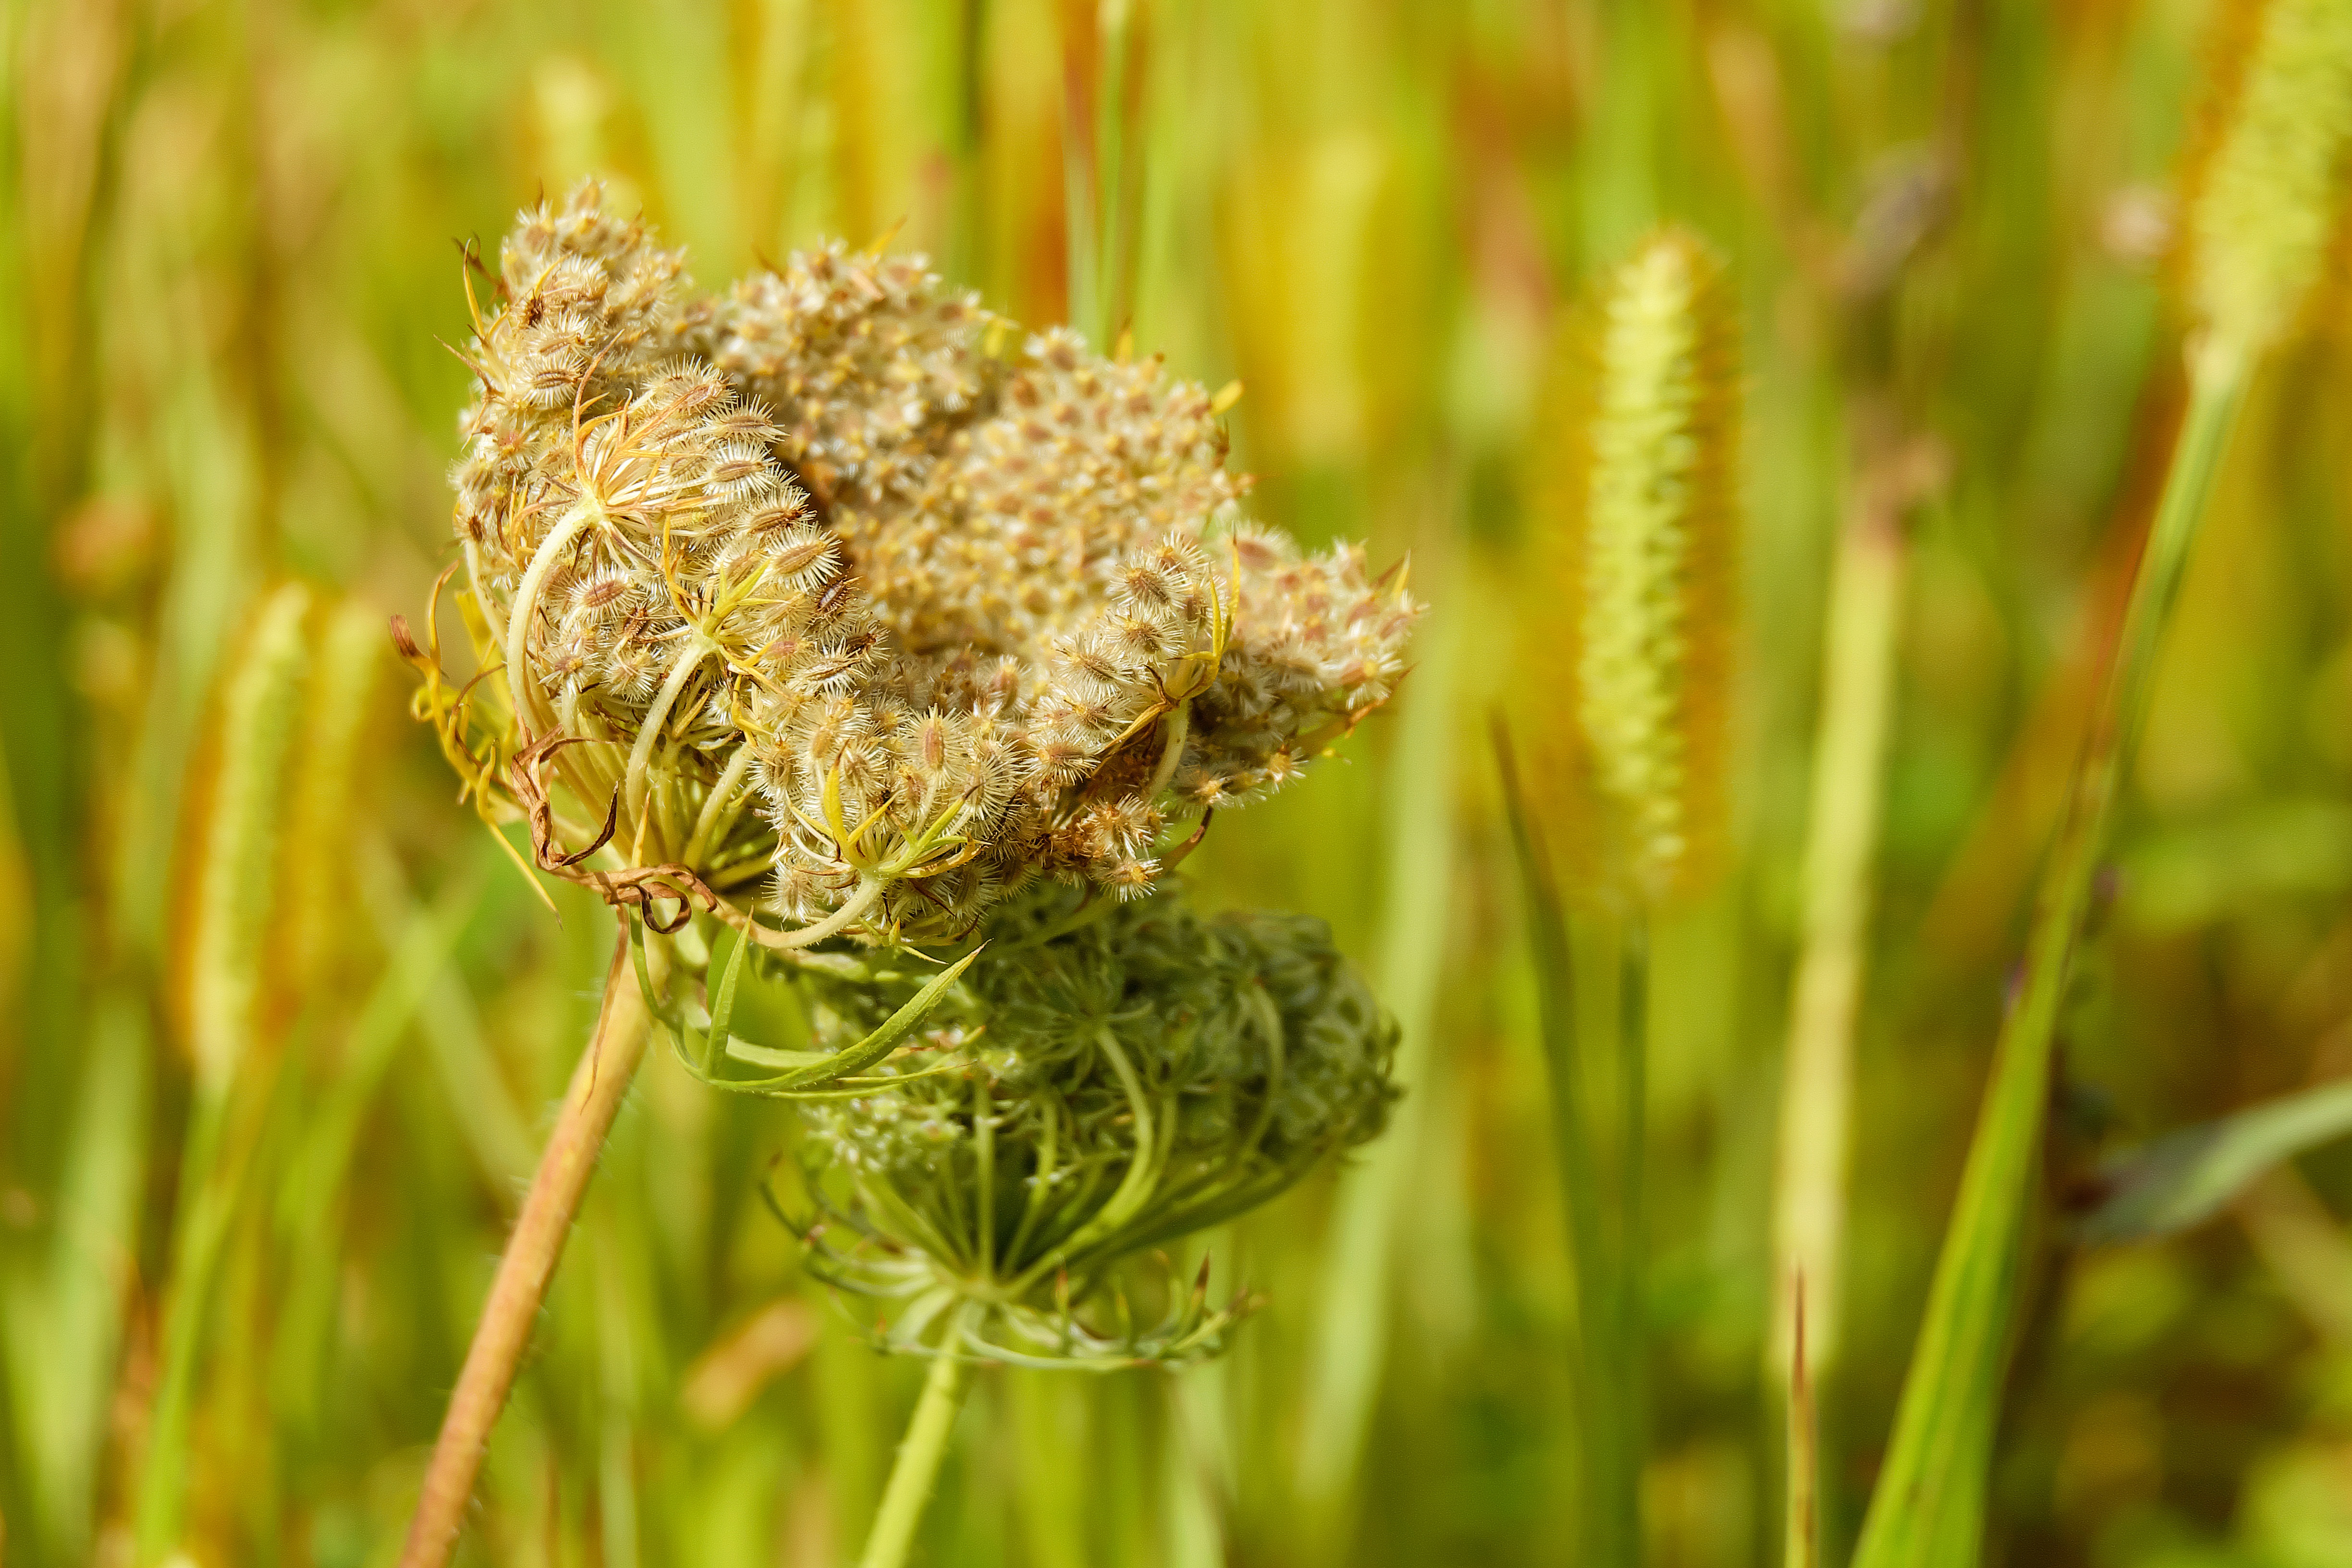
nature, grass, blossom, plant, lawn, leaf, flower, bloom, pollen, green, produce, crop, agriculture, flora, wildflower, close up, faded, evening sun, macro photography, flowering plant, wild carrot, boll, grass family, plant stem, land plant